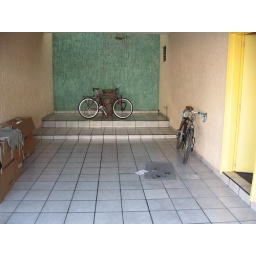
Our bikes in hotel garage where we put them together after flying to Mexico.